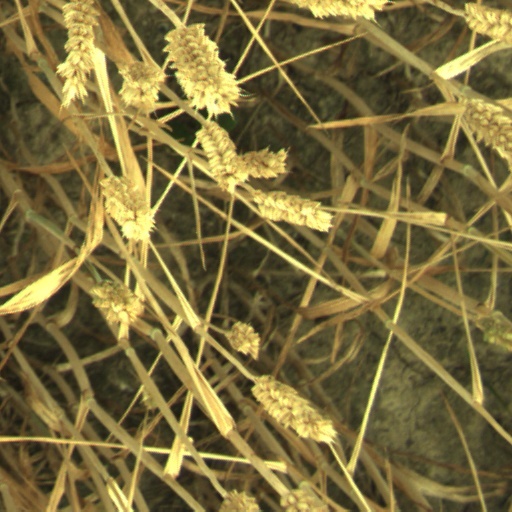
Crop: wheat